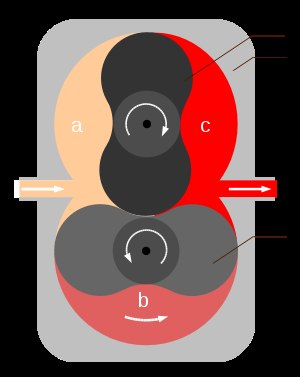
Roots-kompressor
Roots-kompressorens dele: